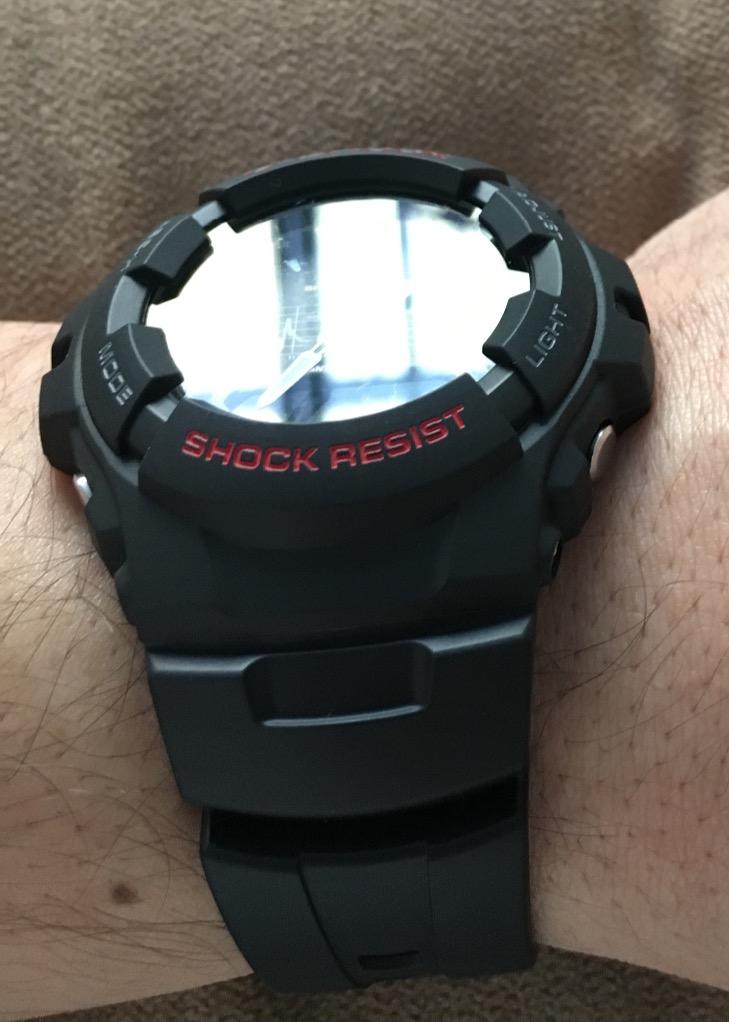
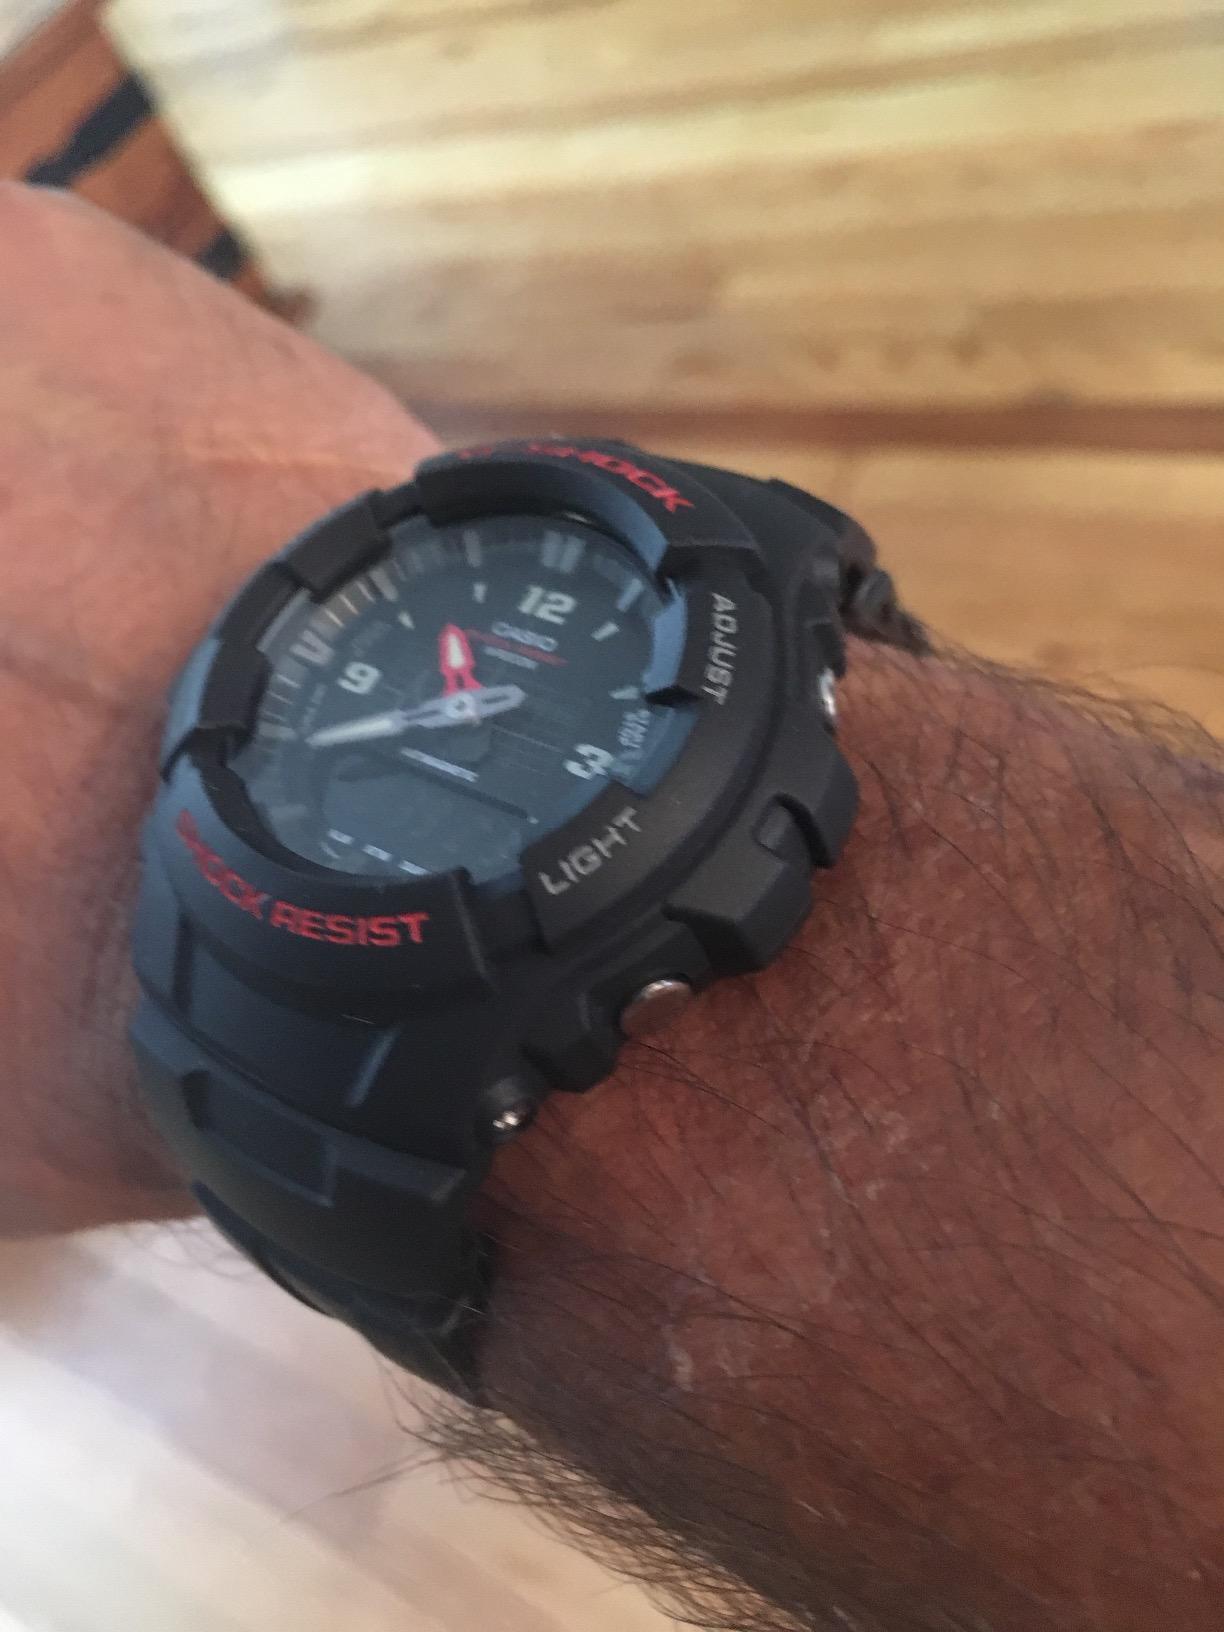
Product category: accessories_watch
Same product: yes